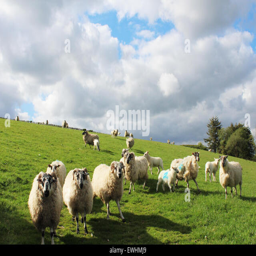
white happy sheep in fields on a sunny day l